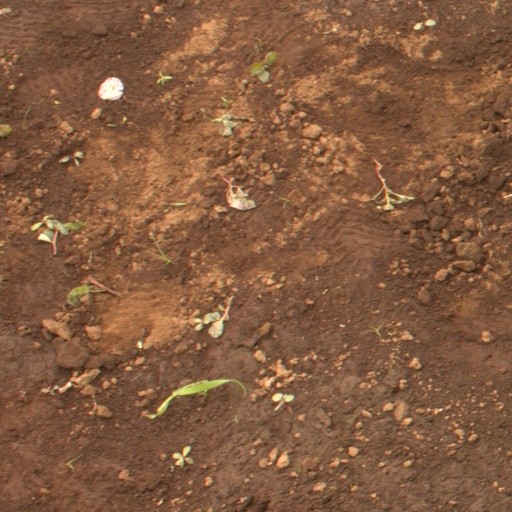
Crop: soybean